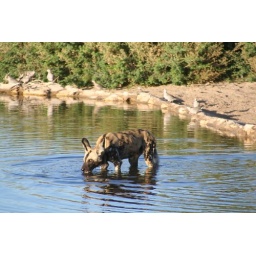
Wild dog in water